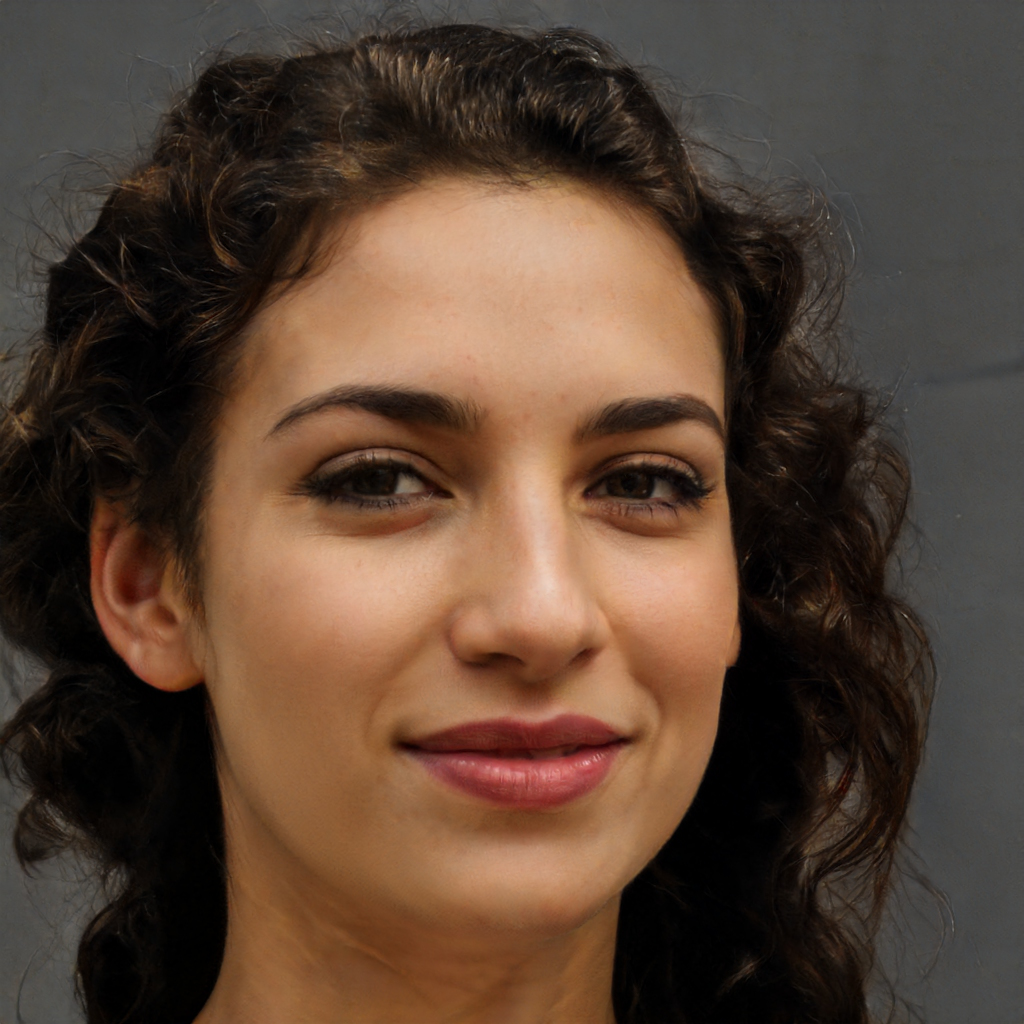
Label: Colored